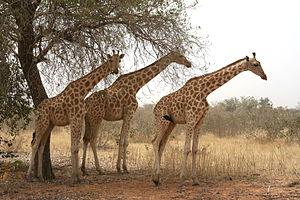
Kollo est un département de l'ouest du Niger, situé dans la région de Tillabéri.